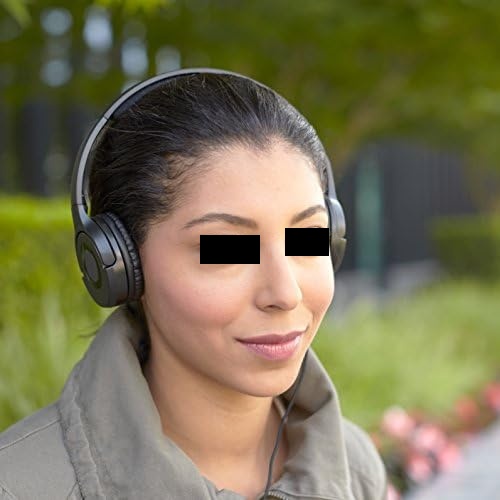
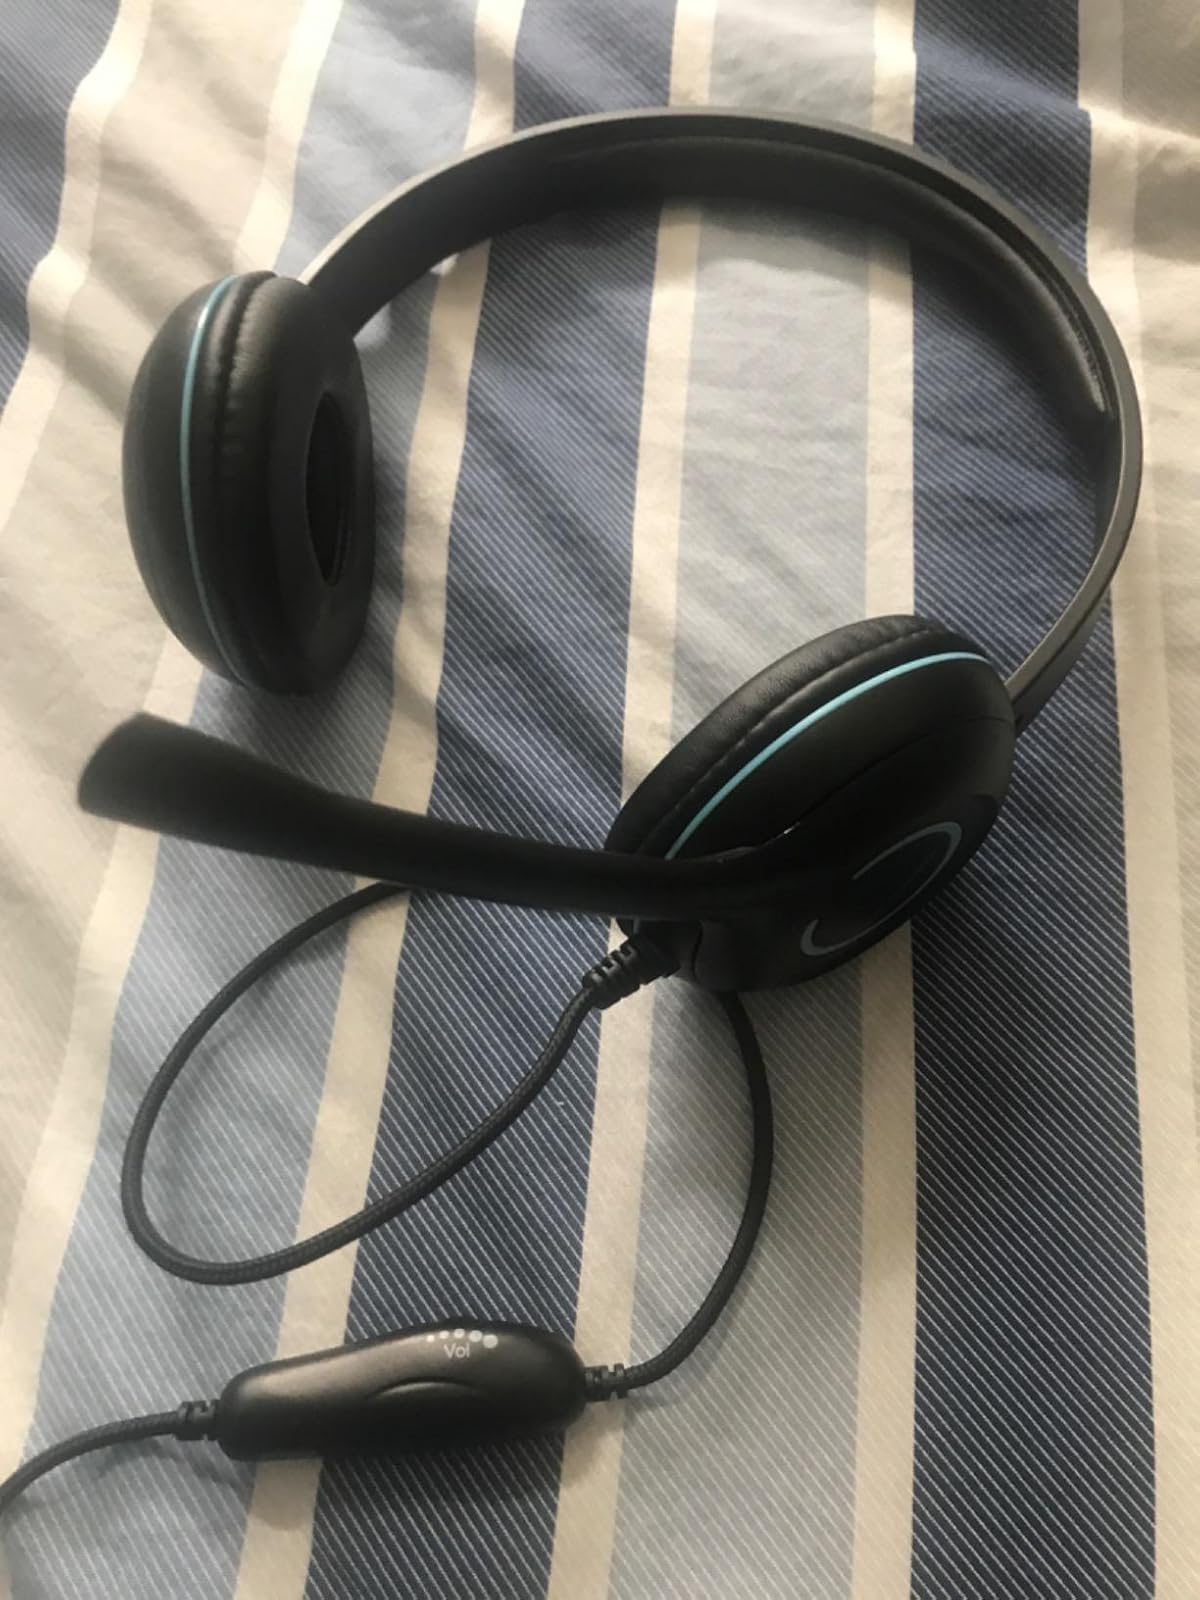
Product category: headphones
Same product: no